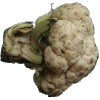
Label: Cauliflower 1